Tipp-Ex

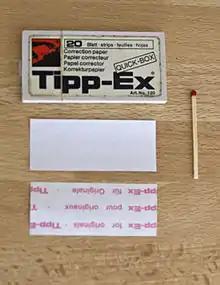
Tipp-Ex correction paper

"Tipp-Ex" correction paper was invented by Wolfgang Dabisch from Eltville, West Germany, who filed a patent in 1958 on "Colored film for the correction of typing errors". He subsequently founded a company of the same name. Shortly after that a "Tipp-Ex Sales & Distribution" company (Tipp-Ex Vertrieb GmbH & Co. KG) was founded in Frankfurt by Otto Carls. This company still exists under the name of Tipp-Ex GmbH & Co. KG close to Frankfurt.